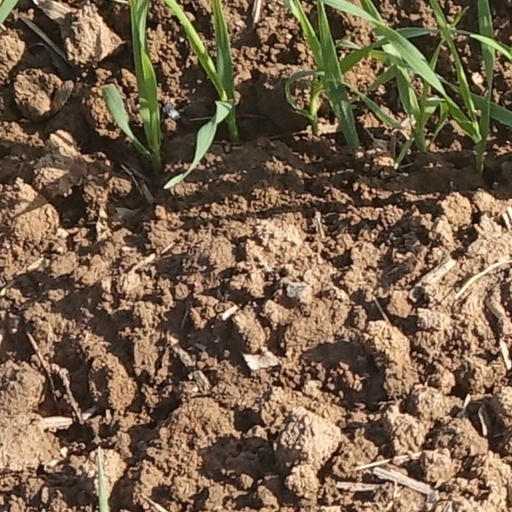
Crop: wheat